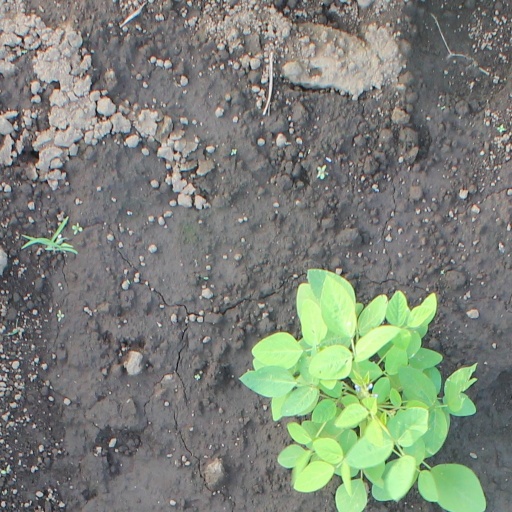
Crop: soybean